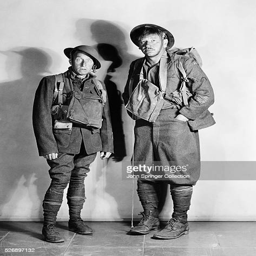
actor as person and actor as person in the film